Battle of Montereau

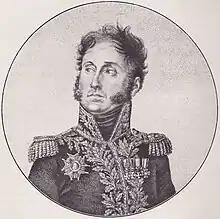
Pierre Claude Pajol

The Crown Prince's IV Corps consisted of an infantry division led by Christian Johann Gottgetreu von Koch and a cavalry division under Prince Adam von Württemberg. Ludwig Stockmeyer's brigade consisted of two battalions of King Frederick Jäger Regiment Nr. 9 and one battalion of Light Infantry Regiment Nr. 10. Christoph Friedrich David Döring's brigade was made up of two battalions each of Infantry Regiments Duke Wilhelm Nr. 2, Nr. 3 and Nr. 7. Prince Karl von Hohenlohe-Kirchberg's brigade included two battalions each of Infantry Regiments Nr. 4 and Crown Prince Nr. 6. Walsleben's cavalry brigade comprised four squadrons each of Duke Louis Jäger zu Pferde Regiment Nr. 2 and Crown Prince Dragoon Regiment Nr. 3. Karl August Maximillian Jett's cavalry brigade had four squadrons of Prince Adam Jäger zu Pferde Regiment Nr. 4. Attached to each cavalry brigade was one horse artillery battery while Döring's and Hohenlohe's brigades each had a foot artillery battery. All four batteries were armed with four 6-pound cannons and two howitzers.